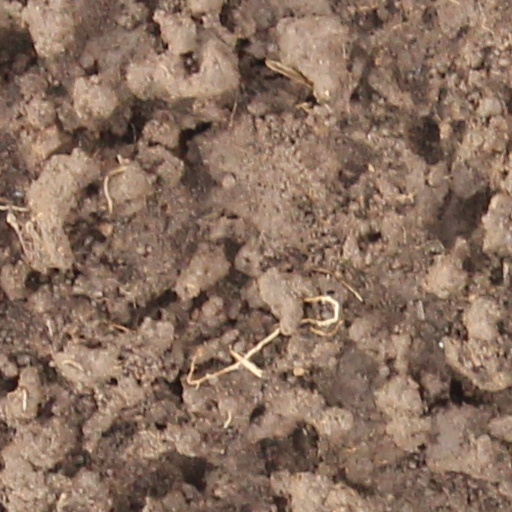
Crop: wheat